Christian library

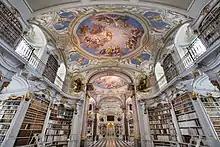
Interior of the Admont Abbey Library.

Cassiodorus may have been aware of the inception of the library at Monte Cassino under the influence of St. Benedict (LeJay and Otten, "Cassiodorus.") In any event, with the Imperial City increasingly under attack, the locus of library activity shifted increasingly to the rural monastic houses. Benedict supported and energized the place of the library in the community by delegating one or two senior brothers to walk on "patrol" at a set hour, to ensure that no one is engaged in idle chatter, rather than being diligent in his reading. (Thurston, "Libraries," 228-32.)